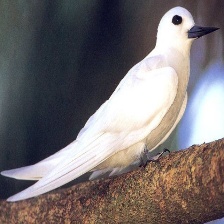
Species: FAIRY TERN
Scientific name: STERNULA NEREIS